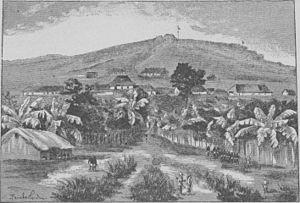
L’histoire urbaine de Kinshasa, retrace la formation des divers quartiers dans la plaine et sur les collines périphériques du Pool Malebo, qui est actuellement la ville de Kinshasa.